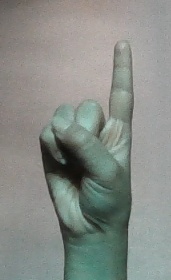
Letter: bb